Florida Keys

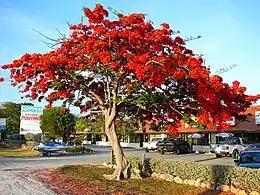
Royal Poinciana tree in full bloom in the Florida Keys

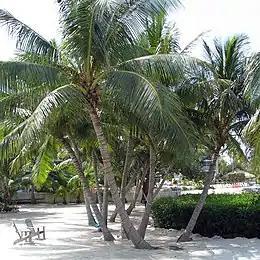
Coconut palm trees are grown all over South Florida.

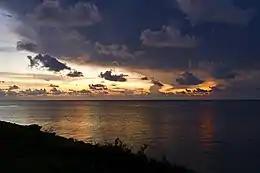
Sunset near Marathon

The climate and environment of the Florida Keys are closer to that of the Caribbean than the rest of Florida, though unlike the Caribbean's volcanic islands, the Keys were built by plants and animals. The Upper Keys islands are composed of sandy-type accumulations of limestone grains produced by plants and marine organisms. The Lower Keys are the remnants of large coral reefs, which became fossilized and exposed when the sea level dropped.